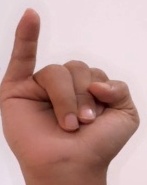
ASL sign: I